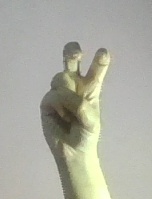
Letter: toot